Macclesfield

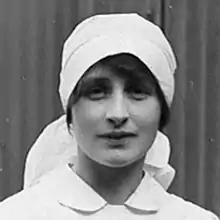
Vera Brittain, 1918

Macclesfield Sunday School started in 1796 as a non-denominational Sunday School in Pickford Street, which catered for 40 children. It was founded by John Whitaker whose objective was "to lessen the sum of human wretchedness by diffusing religious knowledge and useful learning among the lower classes of society". Though chapels set up their denominational schools, the Sunday School committee in 1812 elected to erect a purpose-built school on Roe Street. The Big Sunday School had 1,127 boys and 1,324 girls on its books when it opened.